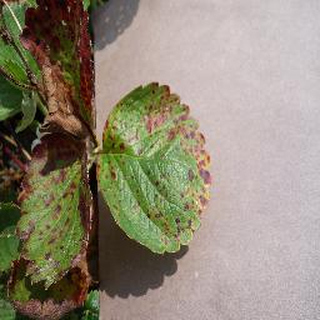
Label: strawberry_leaf_scorch